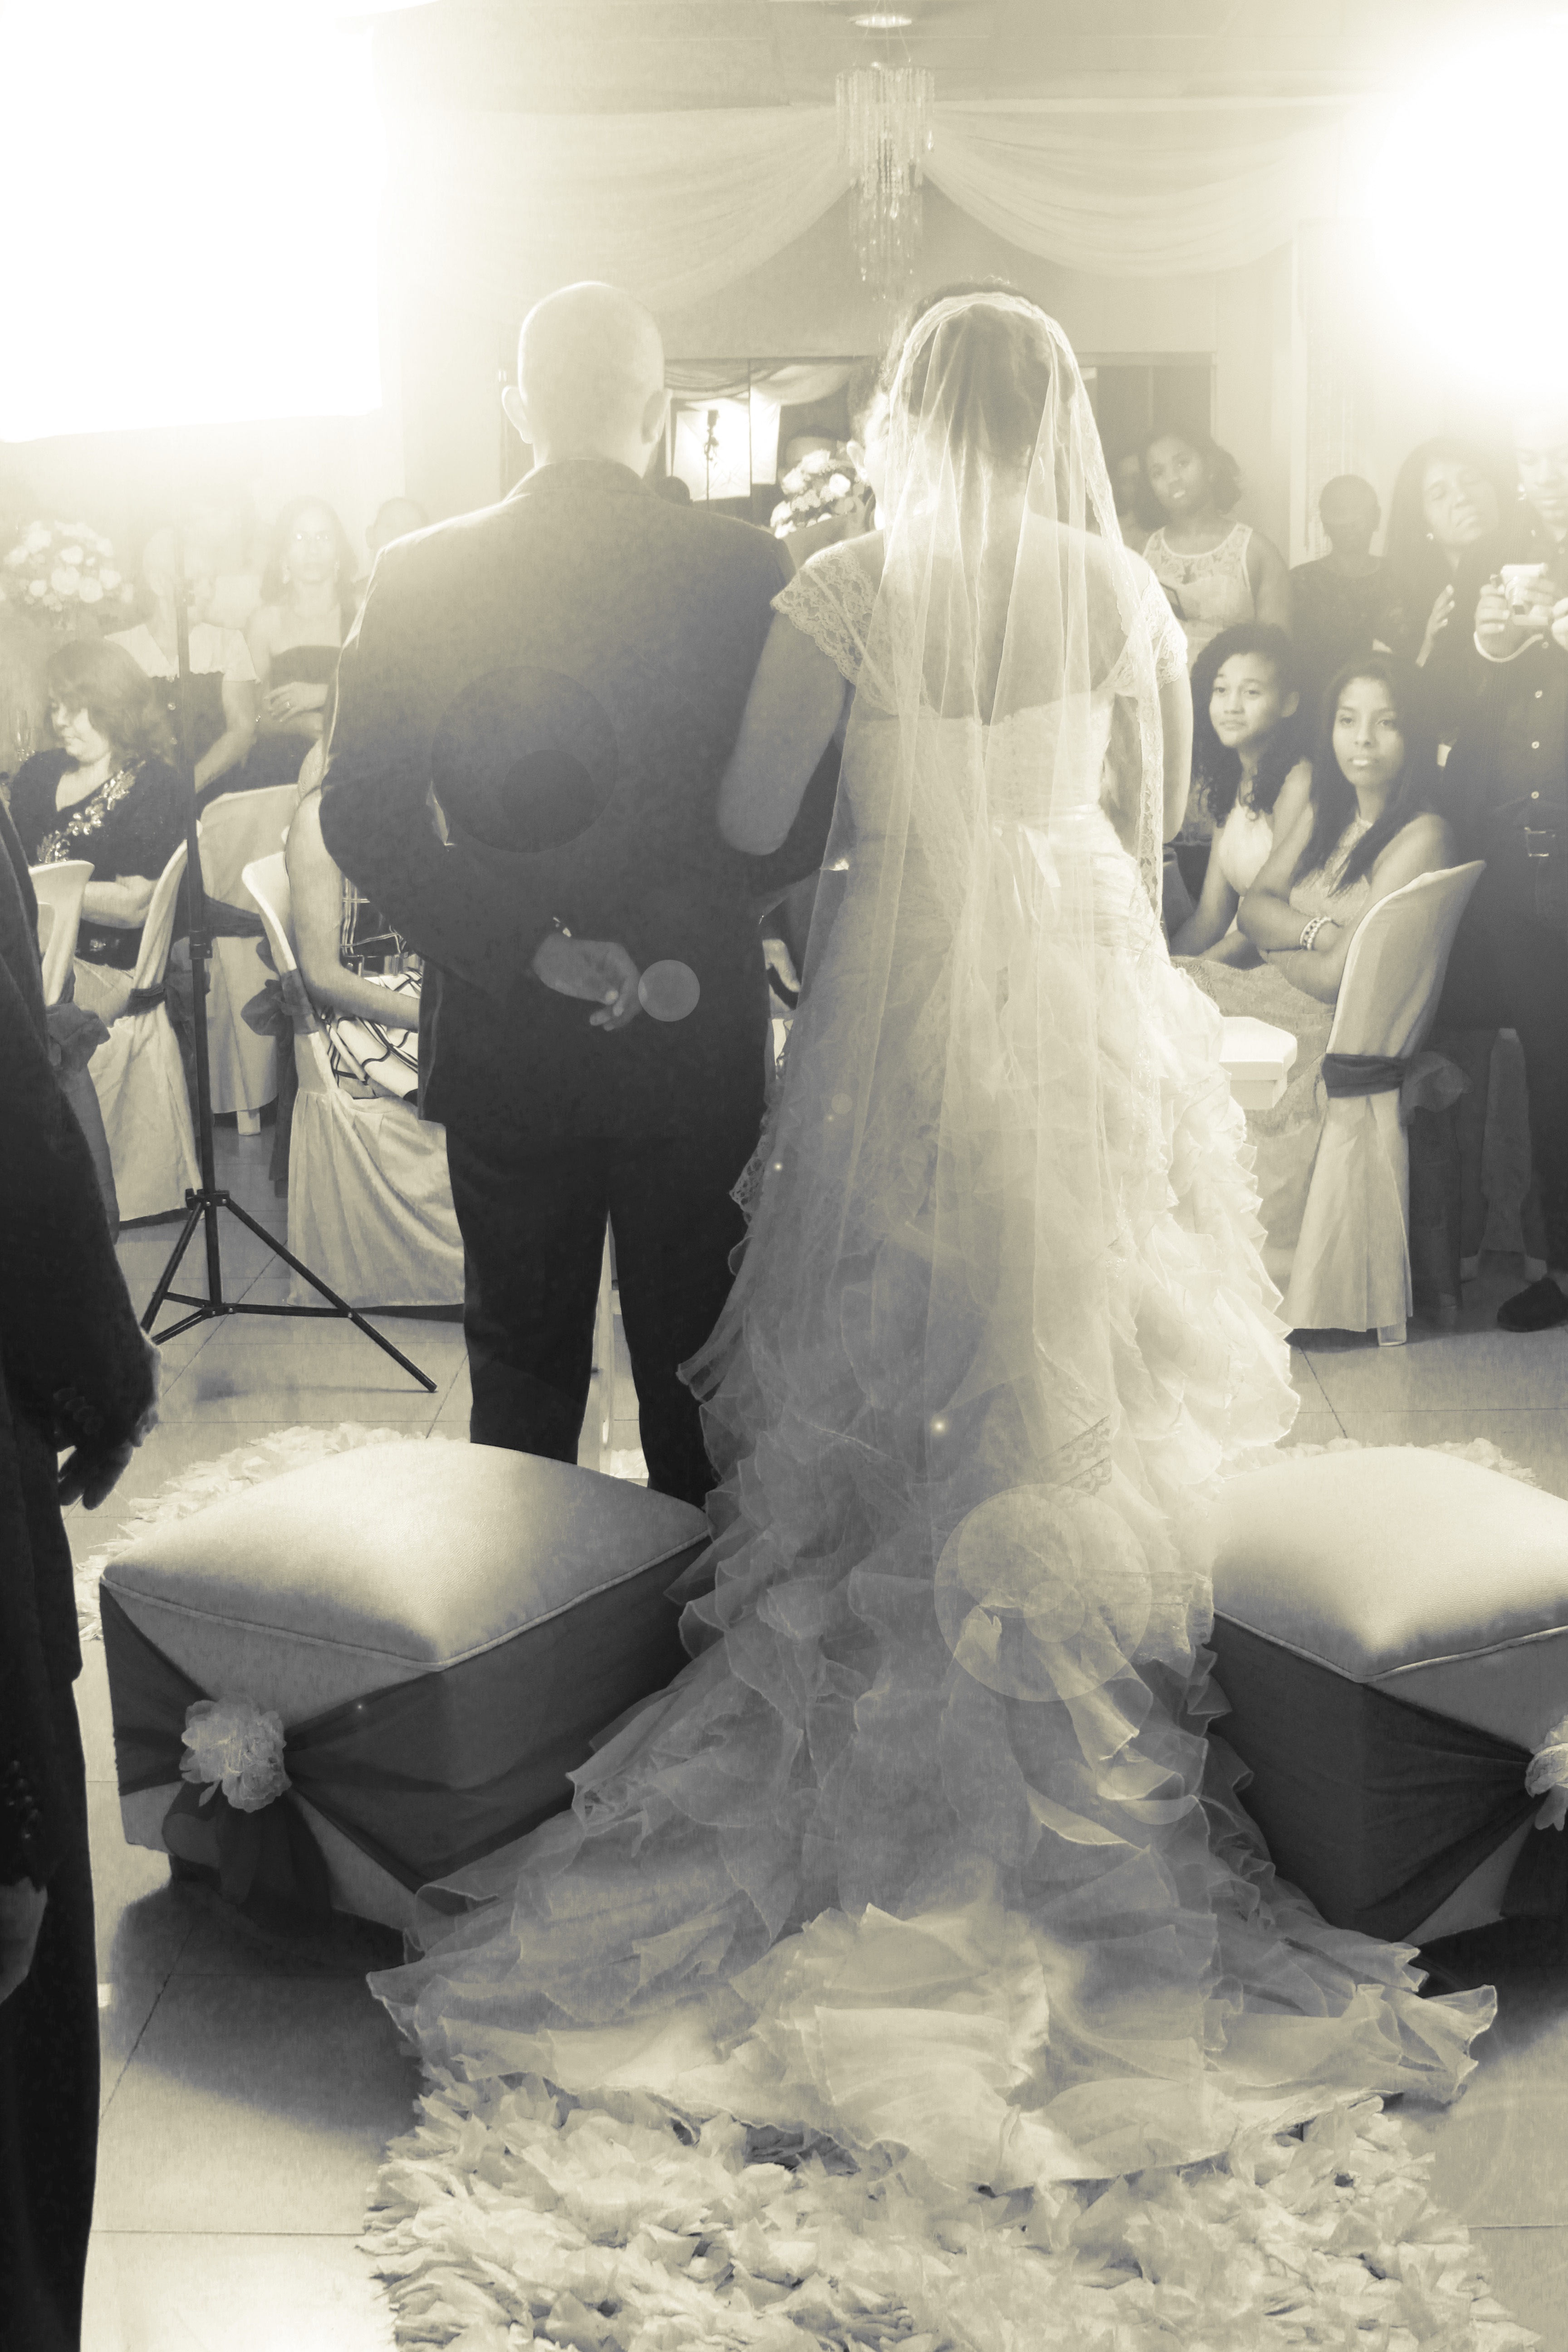
sea, water, ocean, architecture, sky, sun, woman, white, boat, photography, lake, view, city, urban, pond, panoramic, love, construction, truck, park, vancouver, kiss, couple, romance, romantic, fashion, marina, port, black, monochrome, death, wedding, wedding dress, bride, groom, marriage, barcelona, ceremony, clouds, spain, dress, buildings, boats, photograph, catalonia, lovers, event, pacific, gown, veil, cities, seaplane, stanley, british columbia, newlyweds, nuptials, diagonal mar, paron mica, bridal clothing